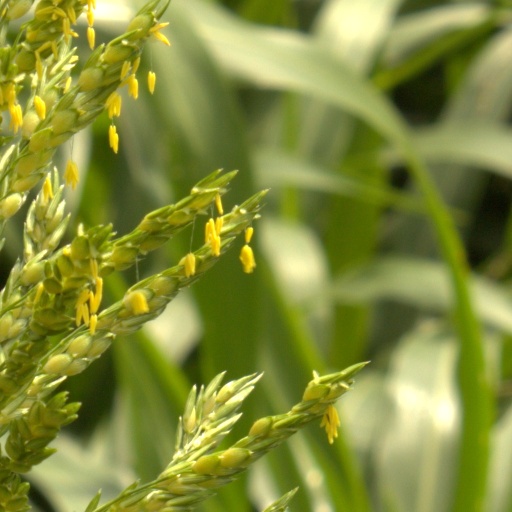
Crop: sorghum